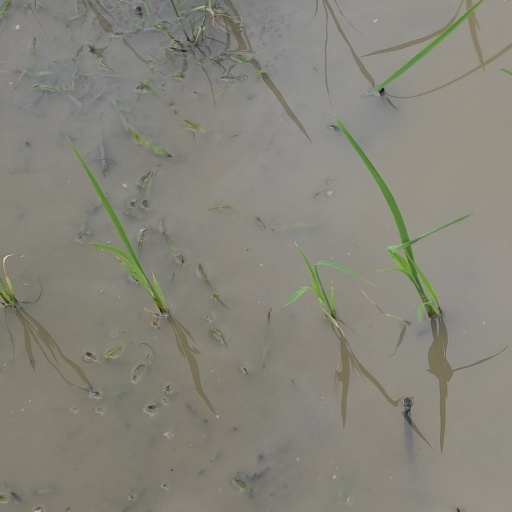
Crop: rice